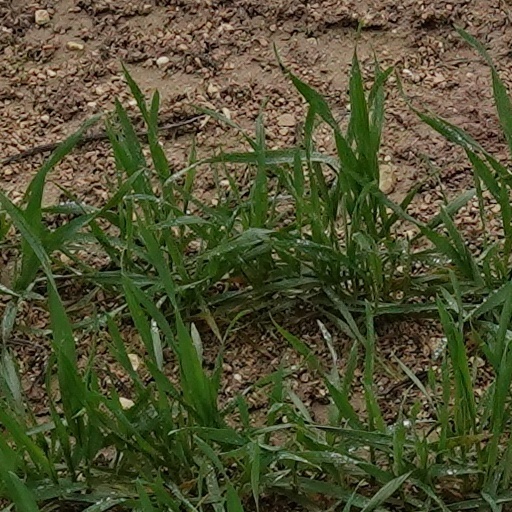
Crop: wheat